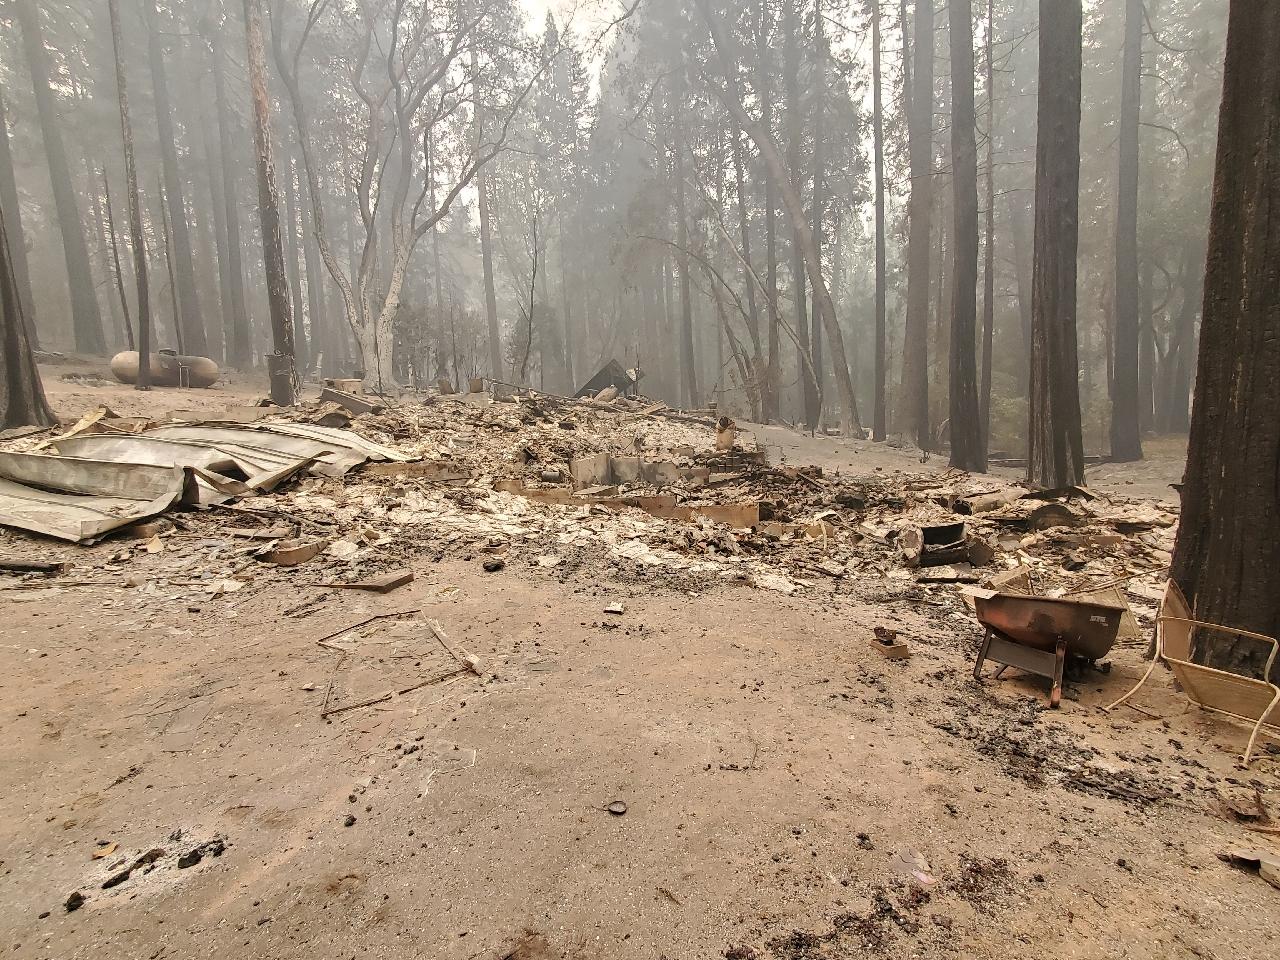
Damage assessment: destroyed